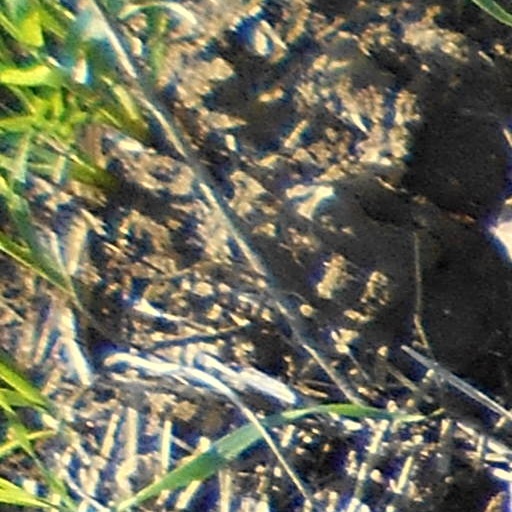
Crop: wheat